The Blue Marble

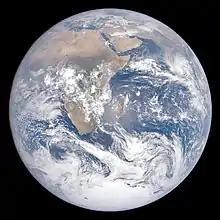
A color-corrected image of the Earth taken by the DSCOVR satellite on December 7, 2022, exactly 50 years after the original "Blue Marble" image

The photograph's official NASA designation is AS17-148-22727. It is the third of a series of shots which were taken just before and are nearly identical, NASA photograph AS17-148-22725 and AS17-148-22726, the second also having been used as a full-Earth image. The widely published versions are cropped and chromatically adjusted from the original photographs.